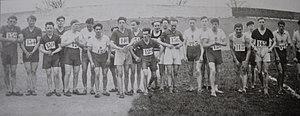
départ du cross-country de Basse-Normandie en 1929 au stade de Venoix
Le stade Claude-Mercier, plus connu sous le nom de stade de Venoix, est un stade vélodrome de Caen, situé dans le quartier Venoix.